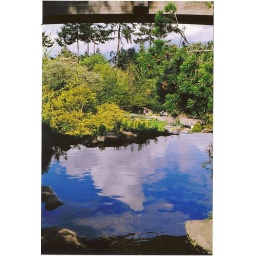
I was sitting on a rock almost under the bridge above the water fall at QE park